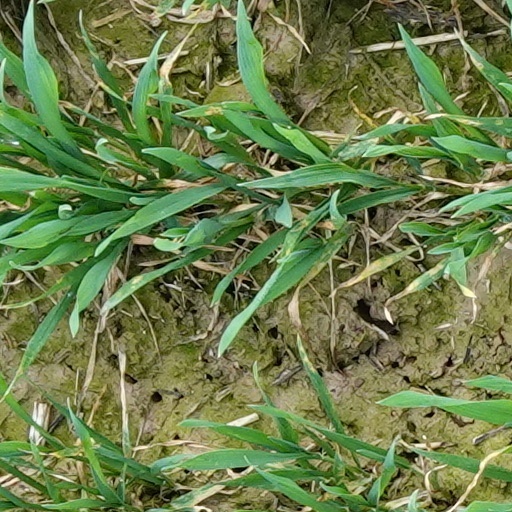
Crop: wheat